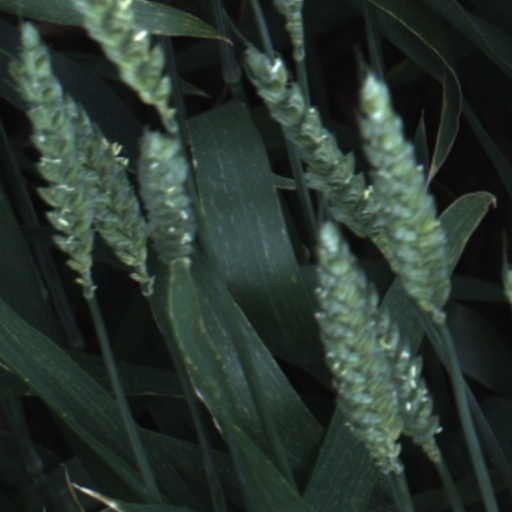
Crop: wheat